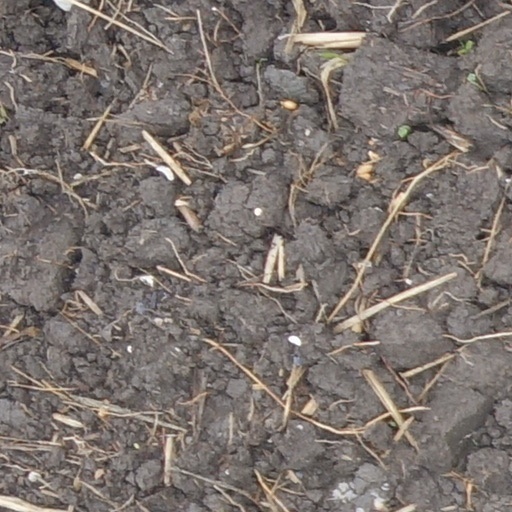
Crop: wheat